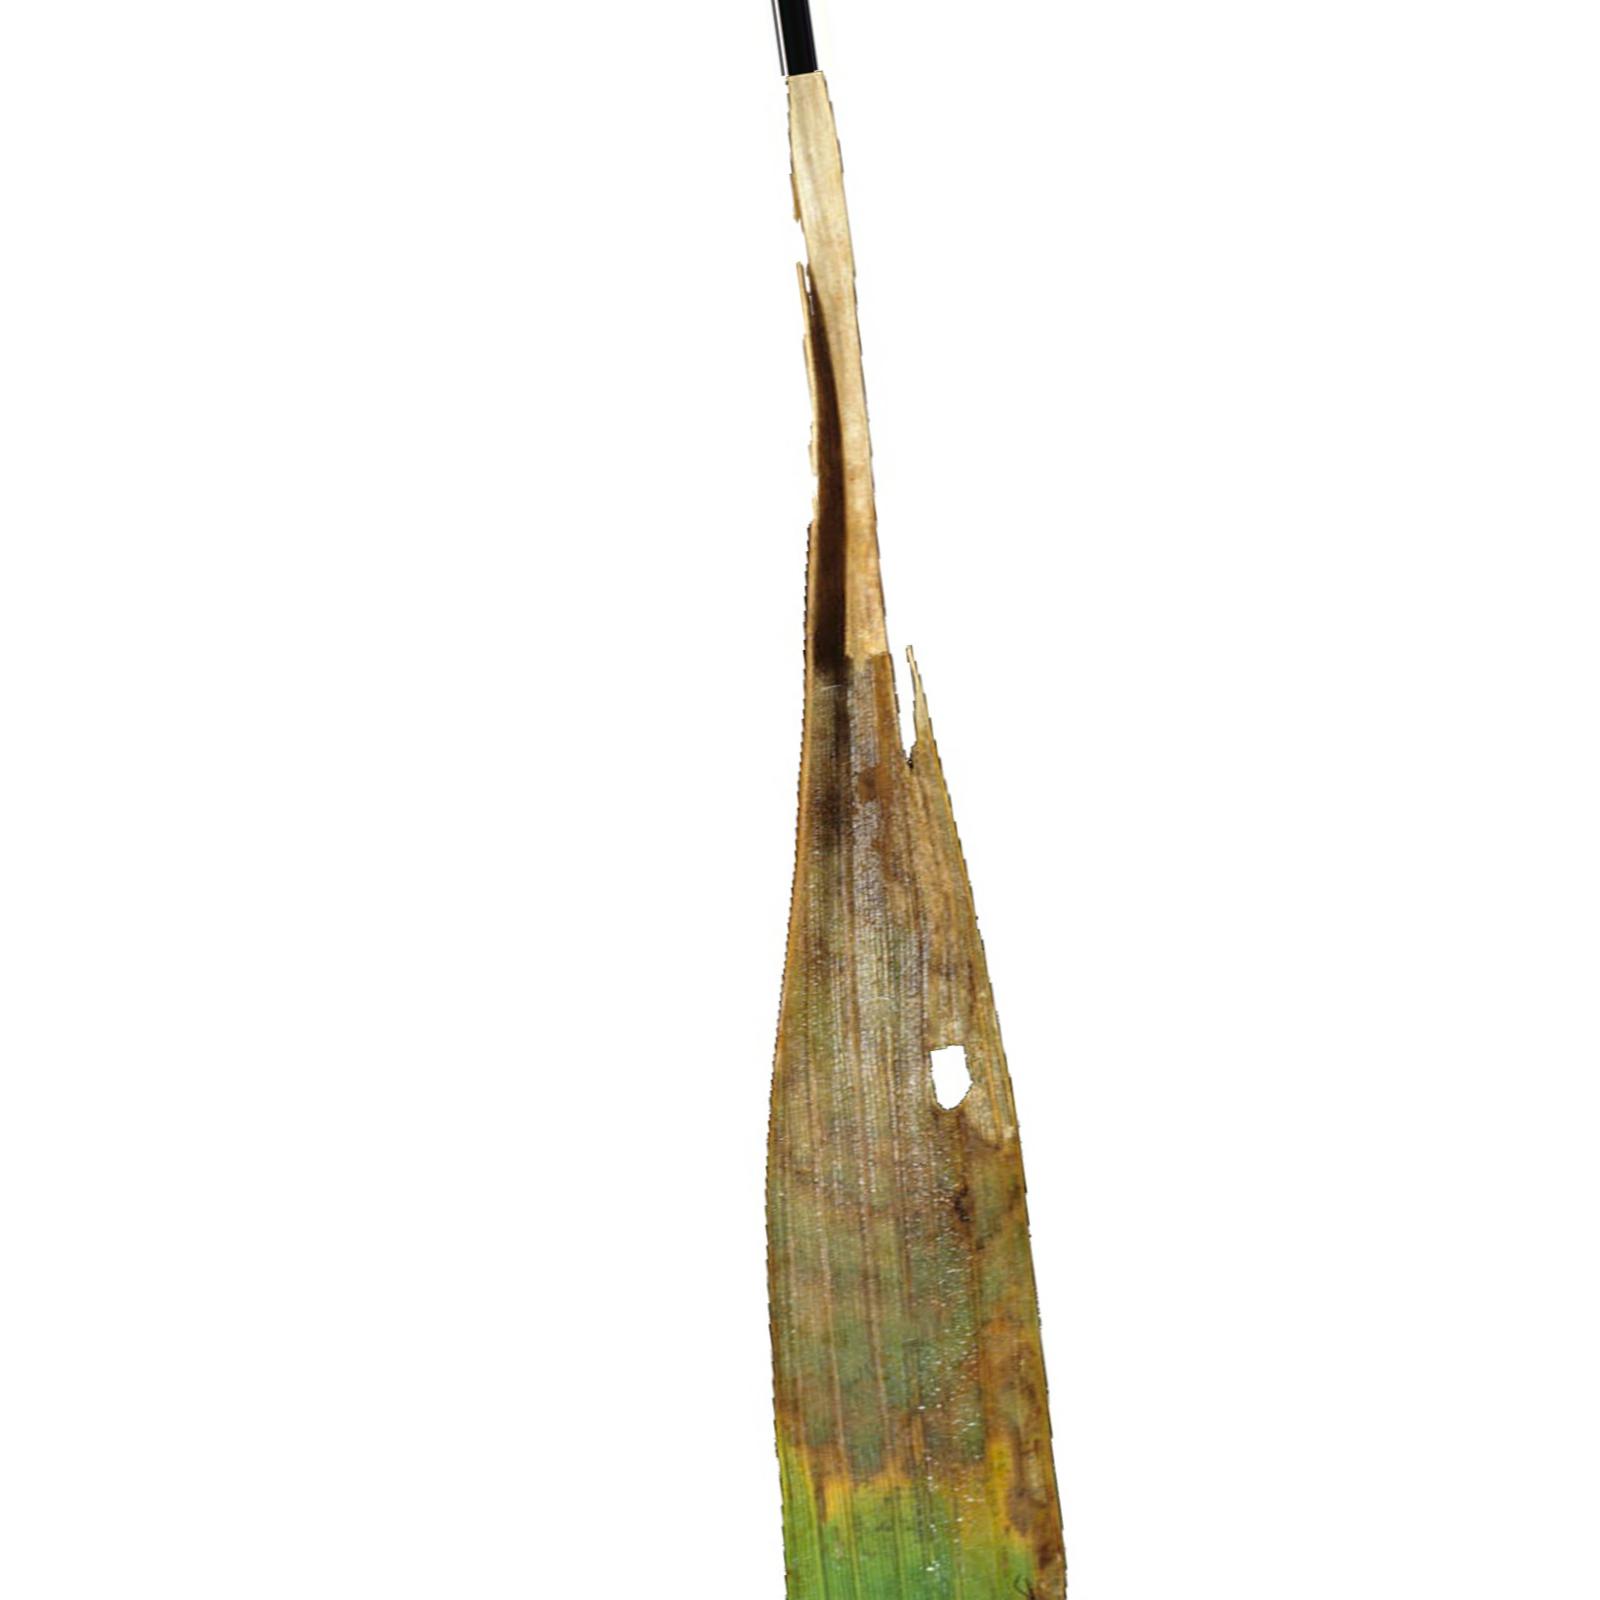
Nhãn: Bệnh Cháy lá ( Leaf scald )